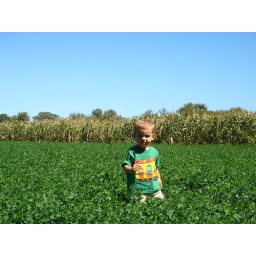
Walkin in a field o green